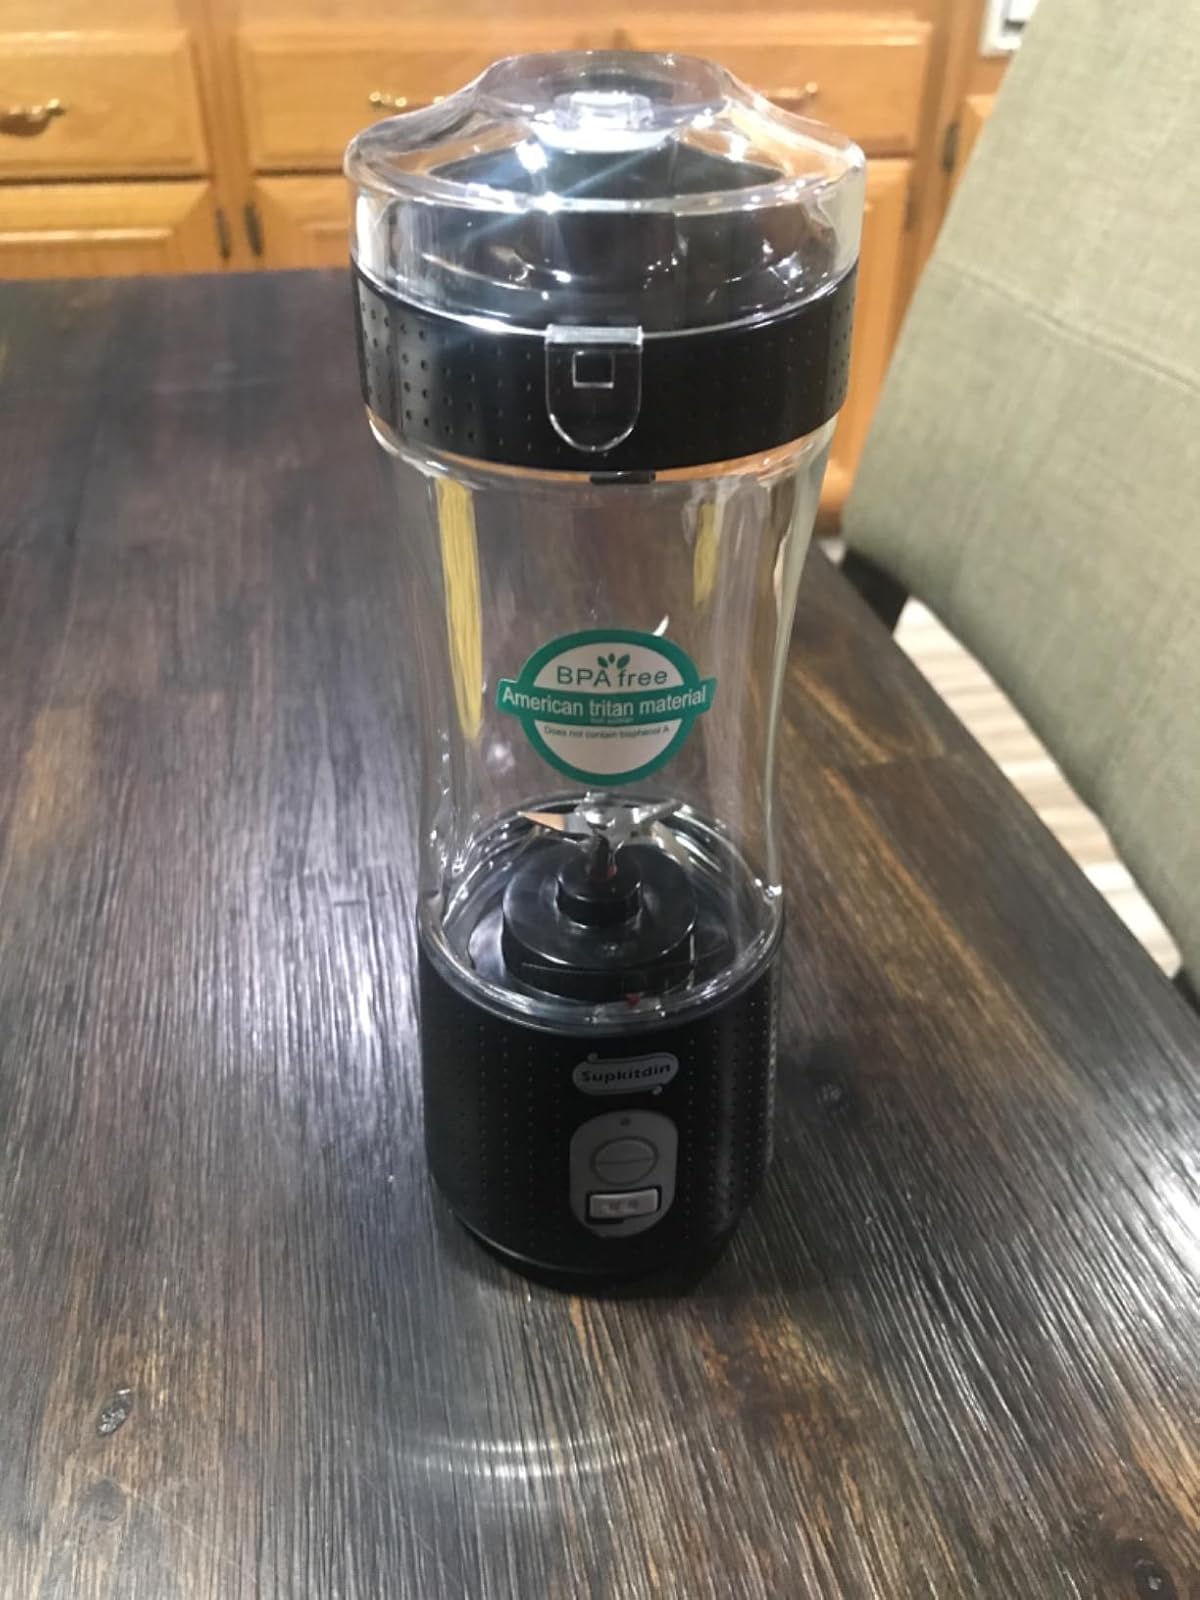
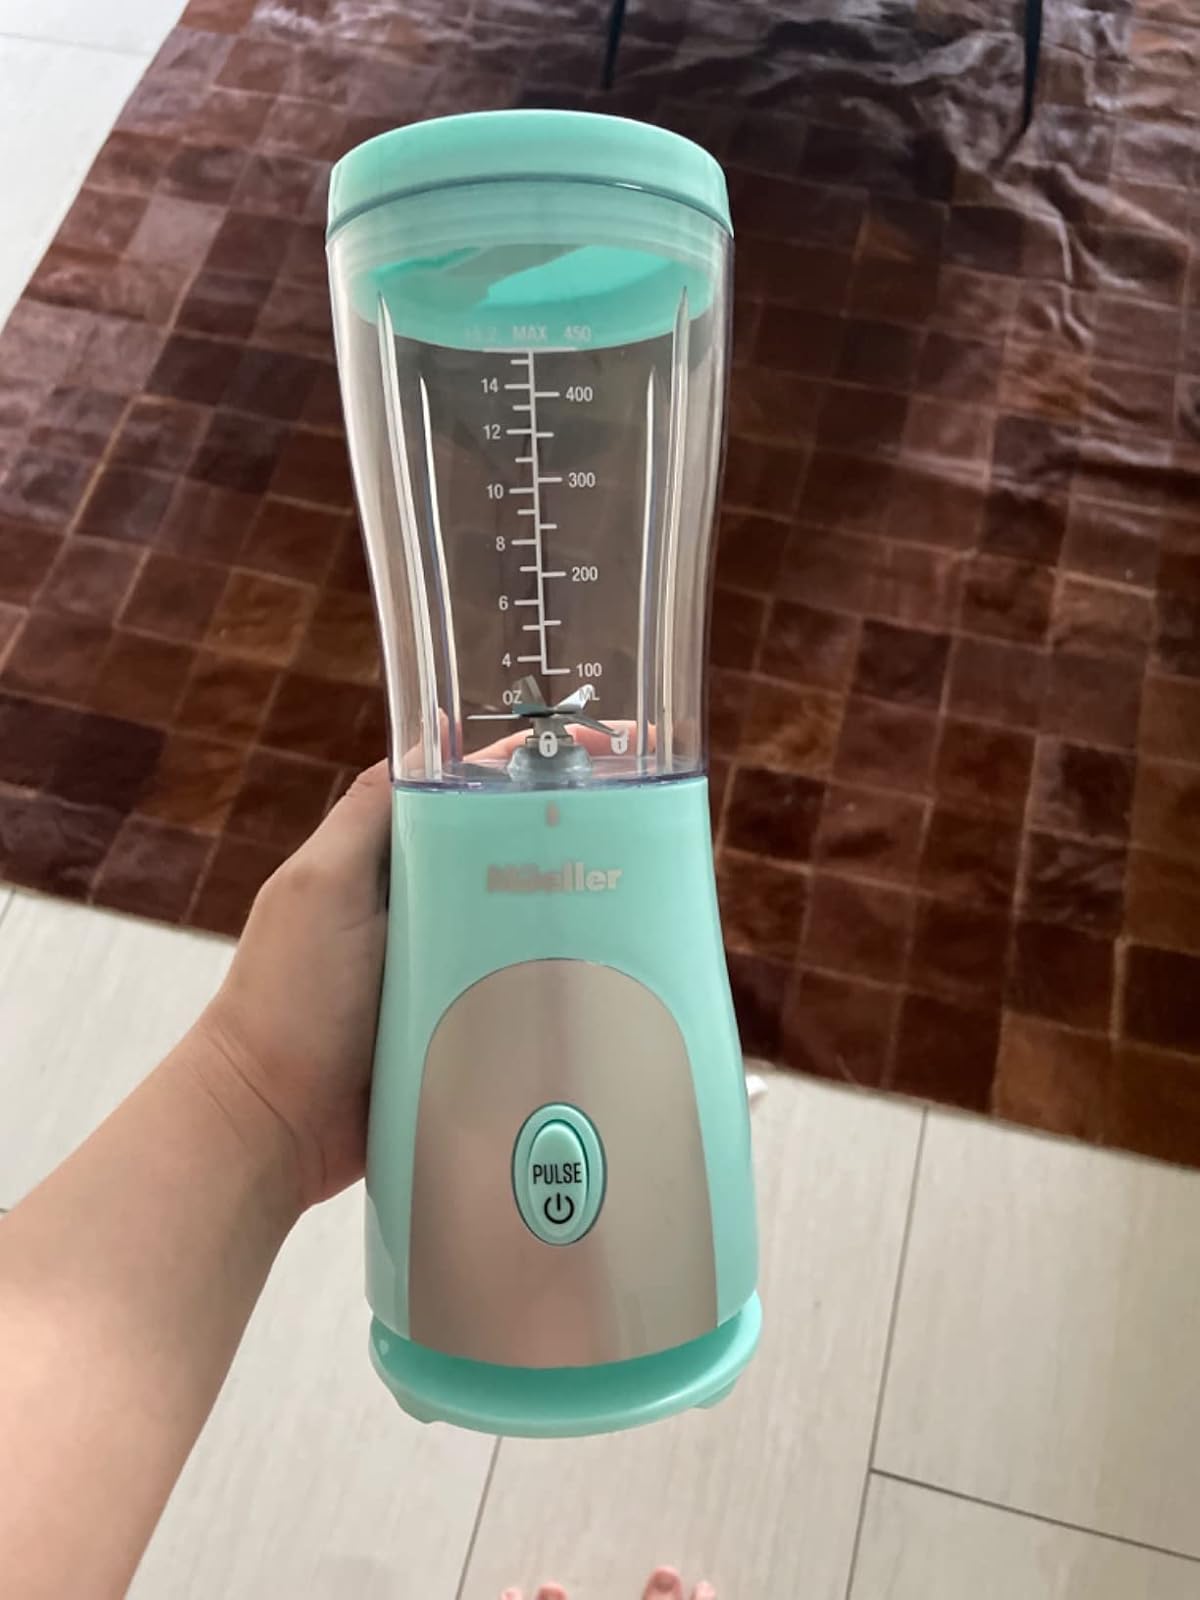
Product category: items_blender
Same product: no